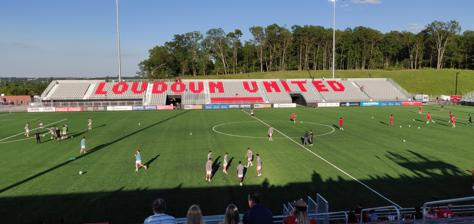
Building: Segra Field
Country: United States of America
Year built: 2019
Association football stadium in Loudoun County, Virginia, United States Not to be confused with Segra Stadium or Segra Park . Segra Field Segra Field Location within Virginia Show map of Virginia Segra Field Segra Field (the United States) Show map of the United States Former names Loudoun United Stadium (pre-construction) Location Leesburg, Virginia Coordinates 39°04′08.5″N 77°32′44.1″W / 39.069028°N 77.545583°W / 39.069028; -77.545583 Owner Loudoun County Operator Attain Sports and Entertainment Capacity 5,000 Construction Broke ground March 26, 2019 Opened August 9, 2019 Construction cost $ 15 million Tenants Loudoun United FC ( USLC ) 2019–present Old Glory DC ( MLR ) 2021–2023 Washington Spirit ( NWSL ) 2020–2022 Segra Field is a soccer-specific stadium in Leesburg, Virginia , and the home of Loudoun United FC of the USL Championship and previously Old Glory DC of Major League Rugby . The stadium is located within Phillip A. Bolen Park, and adjacent to Loudoun Soccer Park. In addition to the stadium, a training facility, and team offices for D.C. United of MLS and youth development academy will be housed there. The project was supposed to be completed in time for the 2019 USL season, but the completion date was moved to August 2019 due to zoning issues. History The stadium hosted its first game on August 9, 2019, as Loudoun United FC played Charlotte Independence at the stadium. On July 8, 2019, Segra, a fiber-based telecommunications company formerly known as Lumos Networks , signed a multi-year agreement to become the naming-rights partner for the stadium. Loudoun United FC won their first game in Segra Field on August 31, 2019, defeating North Carolina FC 4–0. On December 4, 2019, Loudoun United FC asked the Loudoun County Board of Supervisors for $10 million to complete the stadium. They asked for assistance to complete public bathrooms, locker rooms, parking, and a new training facility. On November 12, 2019, the Washington Spirit of the National Women's Soccer League (NWSL) announced that in the 2020 season, they will split their home games between three stadiums: the Maryland SoccerPlex , Audi Field and Segra Field. In the 2021 season they will use just Audi Field and Segra Field, with four games played at each. Due to the renovation project's delays, the opening match of the Spirit's 2021 season was moved to Houston . On October 22, 2020, Old Glory DC of Major League Rugby (MLR) announced that starting in the 2021 season the team will move to Segra for their home matches. References